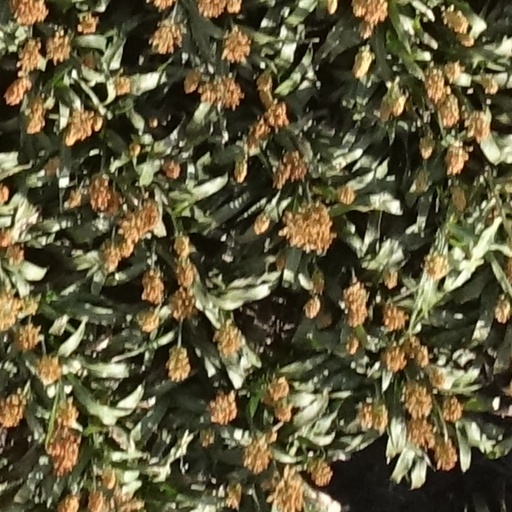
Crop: sorghum